Lizzie Merrill Palmer

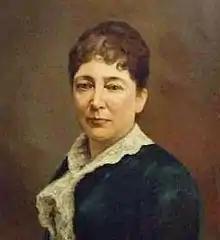
Portrait of Lizzie Pitts Merrill Palmer c. 1884

Elizabeth Pitts Palmer ( Merrill; October 8, 1838 – July 28, 1916), known as Lizzie Merrill Palmer or Lizzie Palmer, was an American philanthropist whose bequest founded the Merrill-Palmer Institute in Detroit. She was also a founder of the Michigan Humane Society, active in the women's suffrage movement, and a benefactor of the Detroit Institute of Arts.